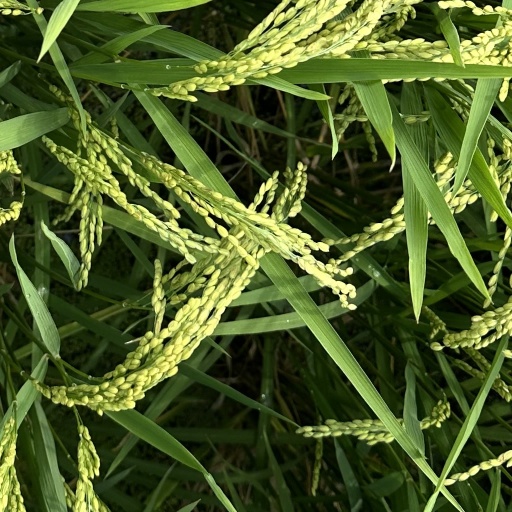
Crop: rice